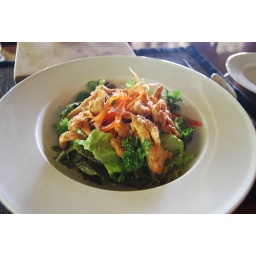
This chicken salad had a hint of fish sauce in the dressing that gave it an authentic Thai flavor.